ORiNOCO

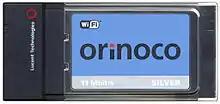
ORiNOCO Silver PC card

Lucent offered several variants of the PC Card, referred to by different color-based monikers: